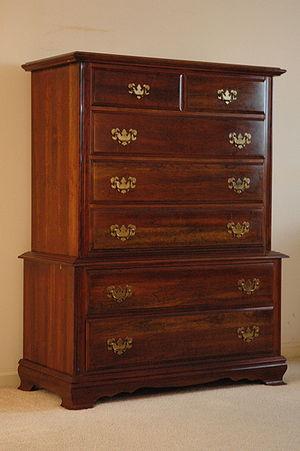
Une commode est un meuble bas et à larges tiroirs pour ranger du linge ou des objets divers. Pouvant être d’époque ou contemporaine, elle est généralement munie de traverses et repose sur des montants droits ou galbés. Elle dispose d'un abattant pour son modèle dos d'âne et est parfois dotée d'un plateau en marbre. Elle reste associée à l'ébéniste André-Charles Boulle quand elle est rehaussée de marqueterie.